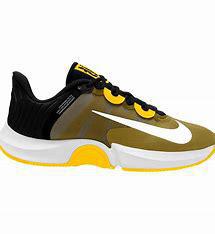
Brand: Nike
Model: Court Air Zoom GP Turbo